Bastille

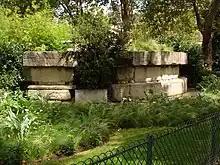
Remaining stones of the Bastille are still visible now on Boulevard Henri IV.

At first the revolutionary movement was uncertain whether to destroy the prison, to reoccupy it as a fortress with members of the volunteer guard militia, or to preserve it intact as a permanent revolutionary monument. The revolutionary leader Mirabeau eventually settled the matter by symbolically starting the destruction of the battlements himself, after which a panel of five experts was appointed by the Permanent Committee of the Hôtel de Ville to manage the demolition of the castle. One of these experts was Pierre-François Palloy, a bourgeois entrepreneur who claimed vainqueur status for his role during the taking of the Bastille, and he rapidly assumed control over the entire process. Palloy's team worked quickly and by November most of the fortress had been destroyed.